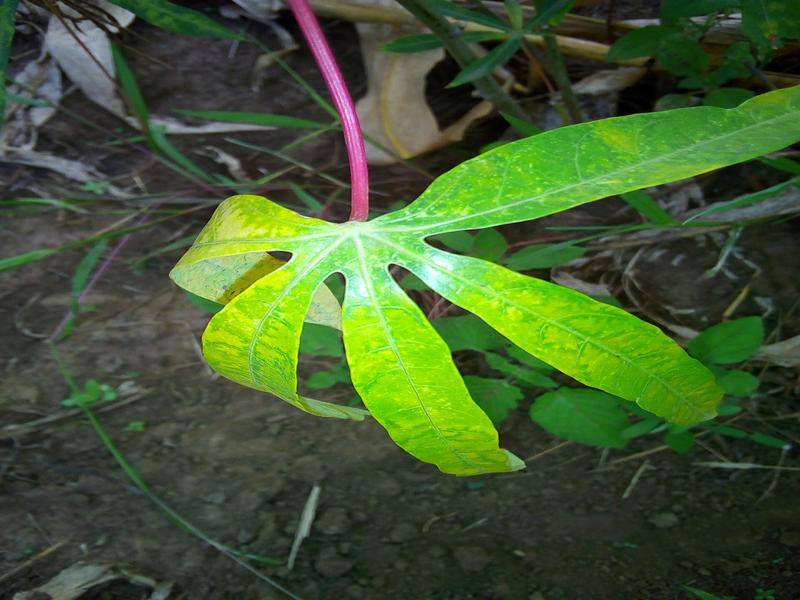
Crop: cassava
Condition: brown_streak_disease